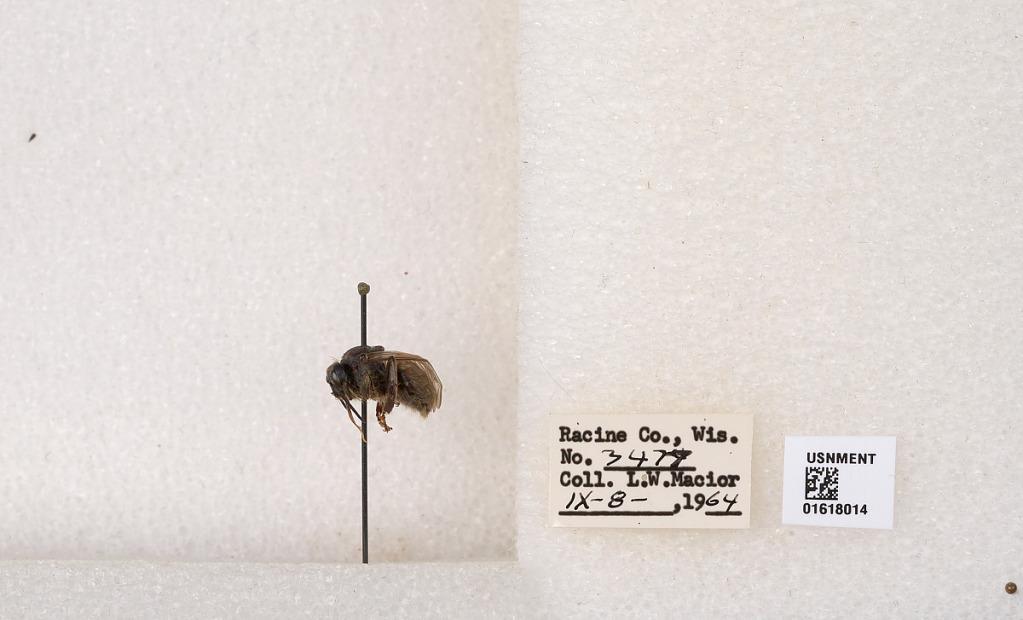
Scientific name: Bombus impatiens Cresson
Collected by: L. Macior
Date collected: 1964-9-8
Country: United States
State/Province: Wisconsin
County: Racine
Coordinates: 42.7299, -87.8123